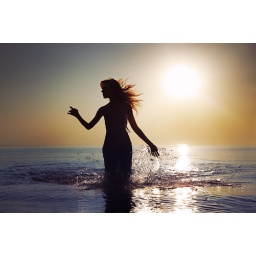
Elegant lady going in the water at the morning beach during sunrise. Natural darkness and sunlight colors